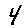
Label: 4